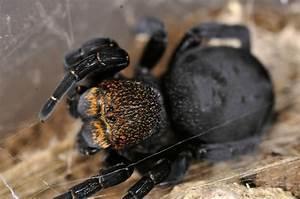
spider